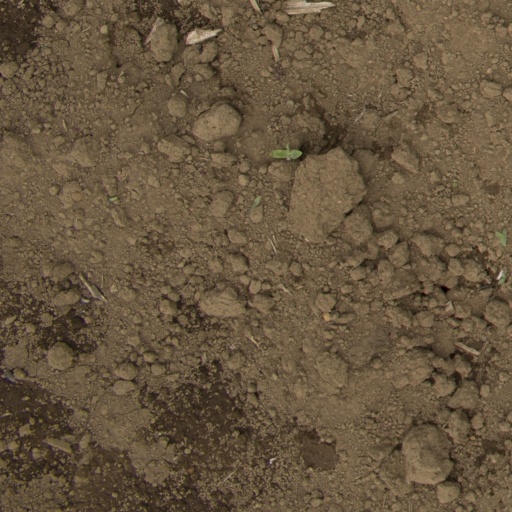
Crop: Jerusalem artichoke